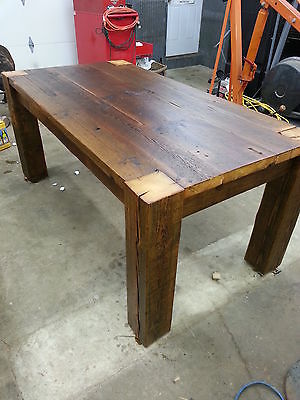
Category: table